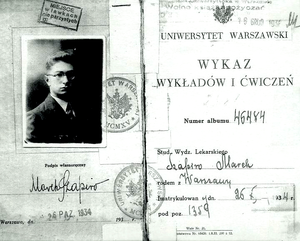
L’histoire des Juifs en Pologne a commencé il y a plus de mille ans. Elle comprend une longue période de tolérance religieuse et de prospérité de la communauté juive polonaise. À partir du xviiᵉ siècle, les Juifs sont victimes des nombreux conflits dus à l'absence d'un pouvoir fort en Pologne. Durant l'entre-deux-guerres, l'antisémitisme redouble. La communauté juive est presque entièrement détruite par les Allemands durant l’occupation allemande de la Pologne, lors de la Shoah.
Les bancs ghetto; est une forme de ségrégation officielle dans le placement des étudiants juifs, introduite dans les universités polonaises, tout d'abord en 1935 à l'université nationale polytechnique de Lwów. En 1937, quand cette pratique est légalisée sous conditions, la majorité des recteurs des autres institutions académiques l'adoptent. Dans le système des ghetto ławkowe, les étudiants juifs sont forcés, sous peine d'exclusion, de s'asseoir dans la partie gauche de l'amphithéâtre ou de la salle de cours, qui leur est exclusivement réservée. Cette politique officielle de discrimination est souvent accompagnée d'actes de violence dirigés contre les étudiants juifs par les membres de l'ONR, mouvement déclaré illégal seulement trois mois après sa formation en 1934, et d'autres organisations antisémites d'extrême droite.